Zhu De

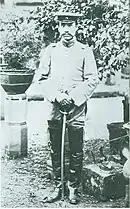
Zhu De in 1916.

At the Yunnan Military Academy in Kunming, he first met Cai E (Tsai Ao). He taught at the academy after his graduation in July 1911. Siding with the revolutionary forces after the Chinese Revolution, he joined Brig. Cai E in the October 1911 expeditionary force that marched on Qing forces in Sichuan. He served as a regimental commander in the campaign to unseat Yuan Shikai in 1915–16. When Cai became governor of Sichuan after Yuan's death in June 1916, Zhu was made a brigade commander.